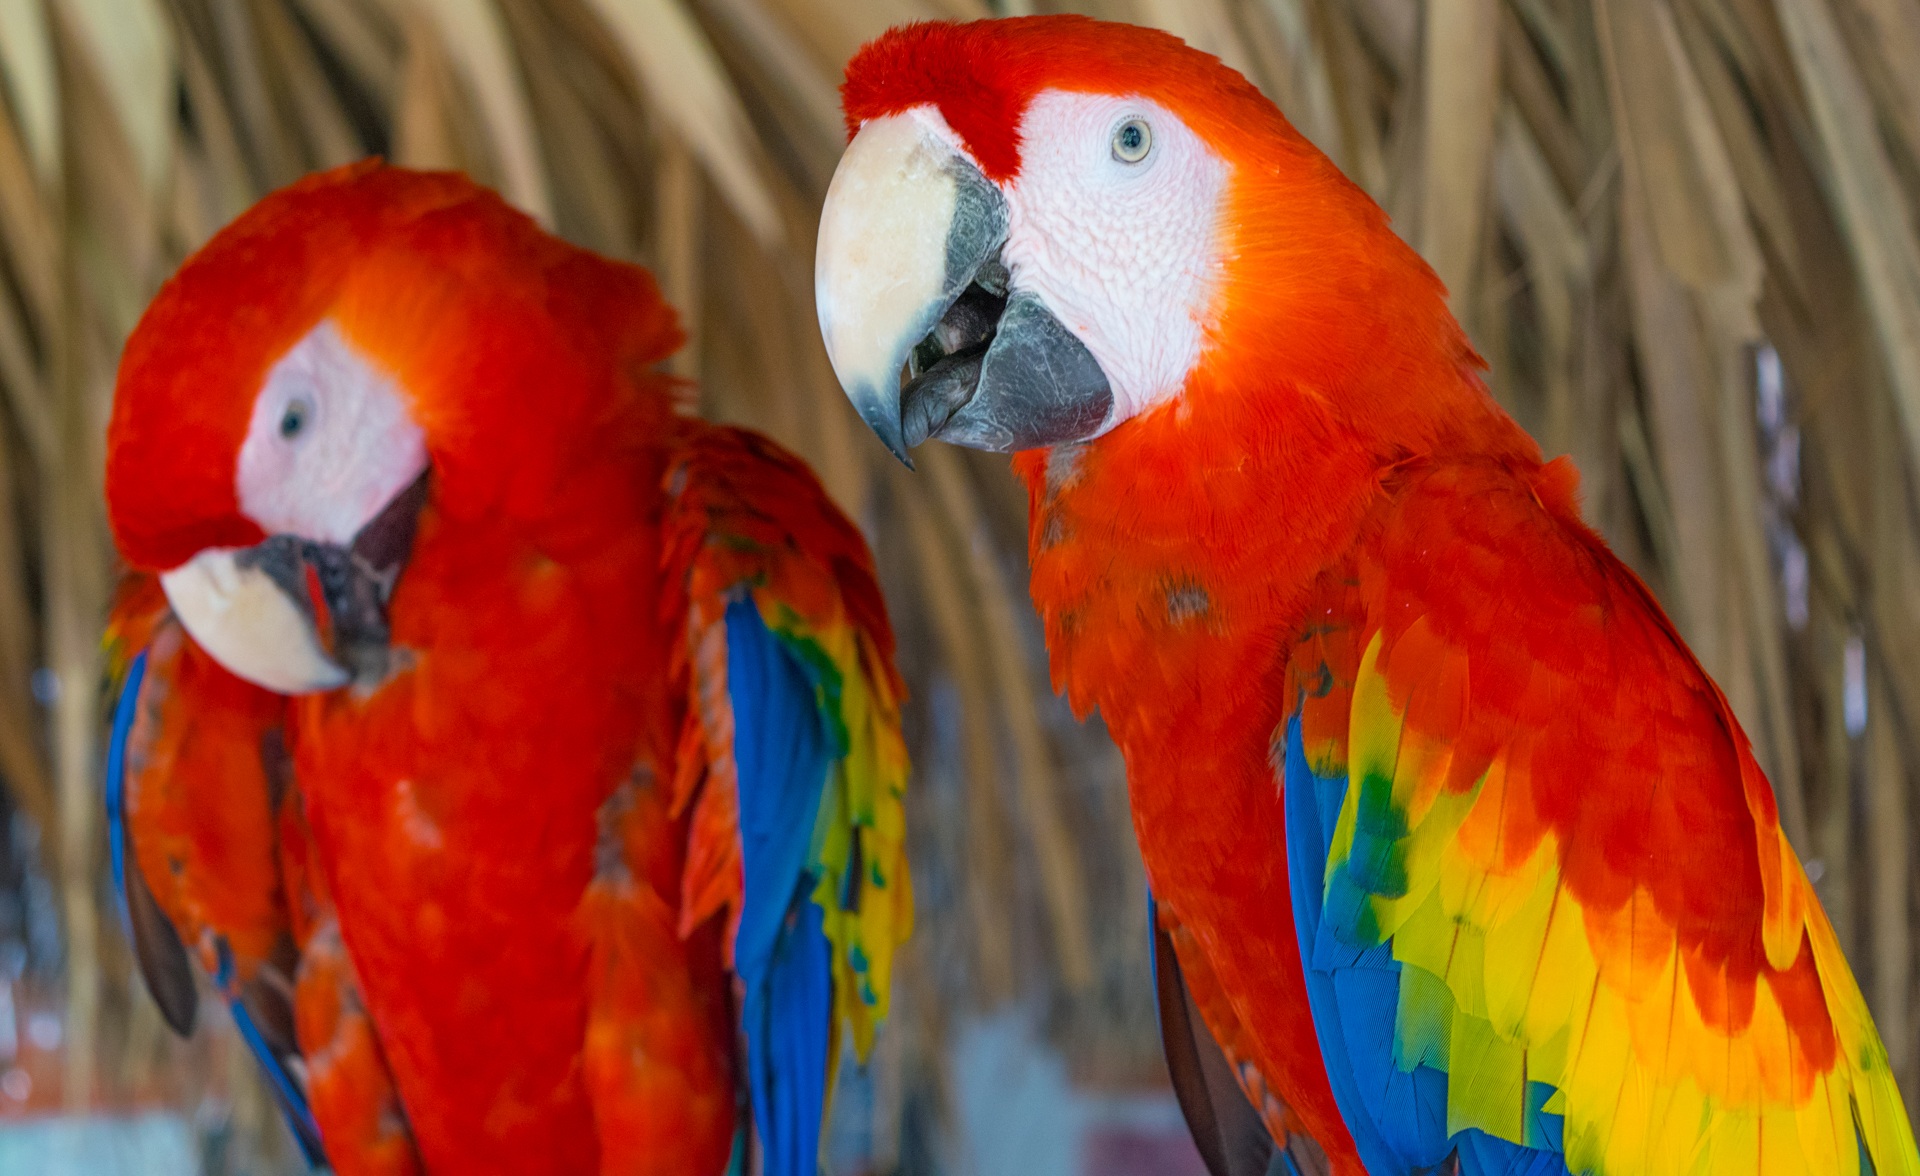
bird, beak, fauna, plumage, lorikeet, tropical bird, macaw, vertebrate, parrot, ave, macaws, scarlet macaw, guacamayas